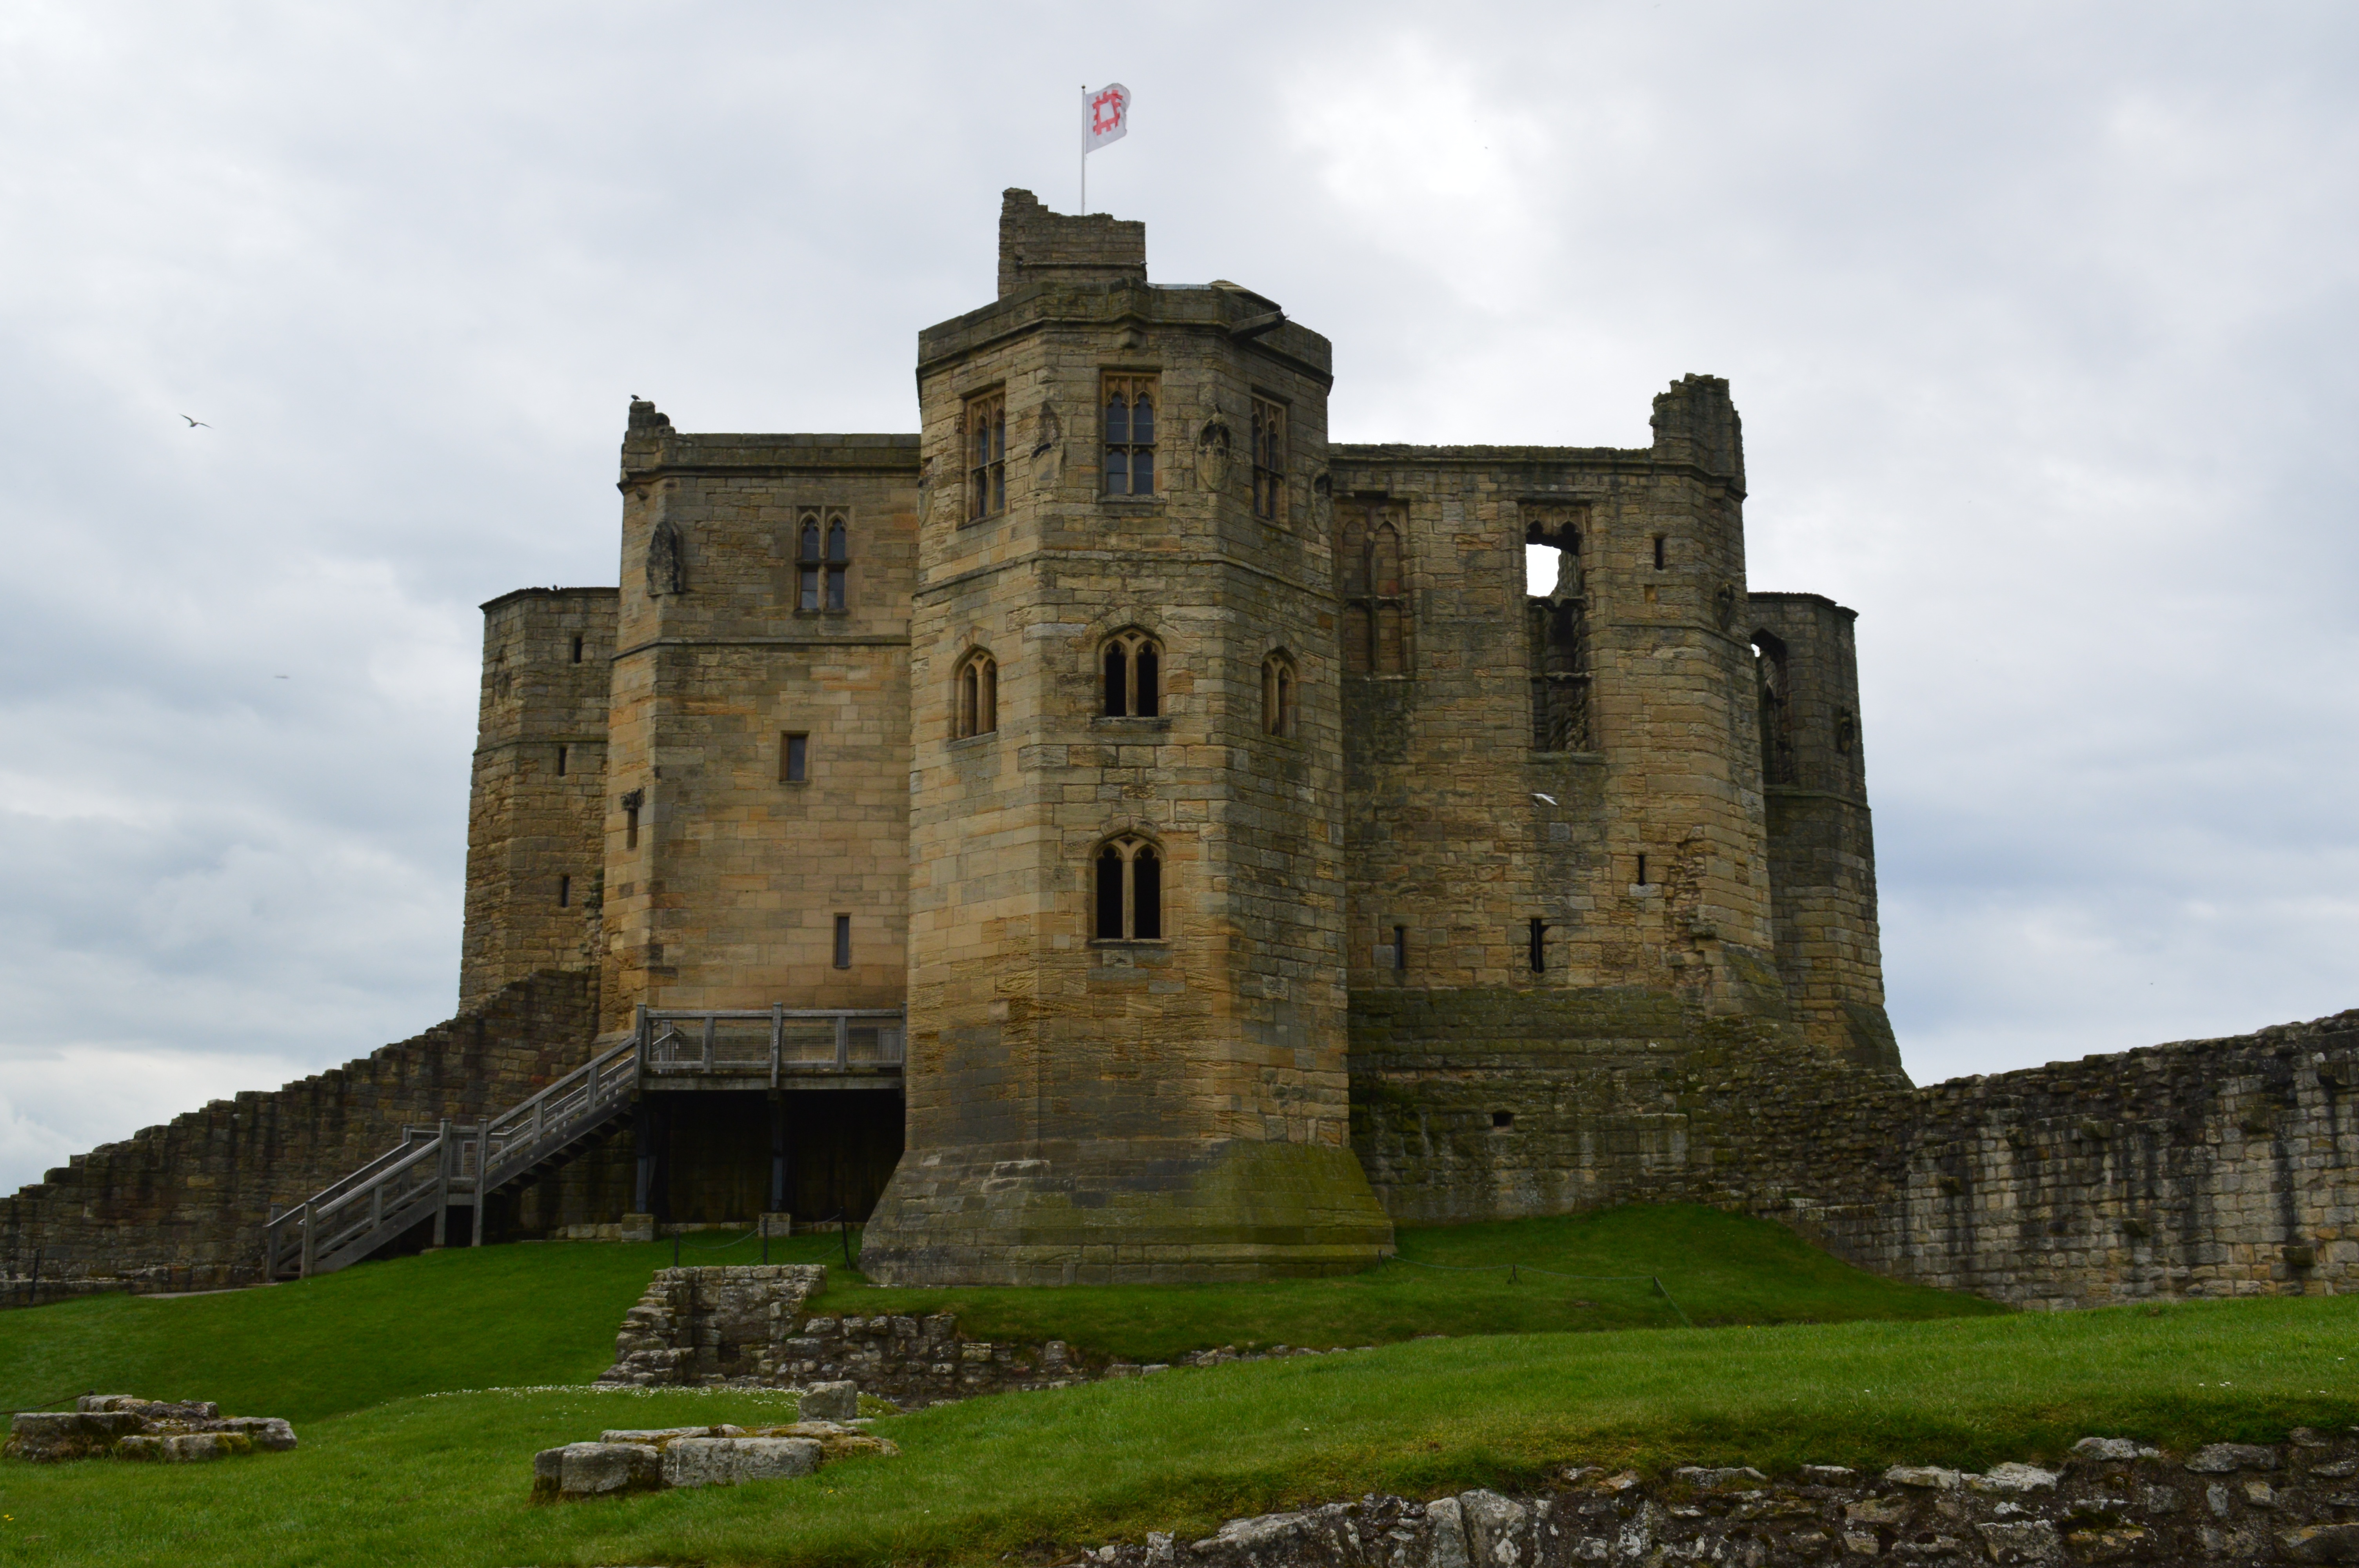
landscape, building, chateau, old, tower, castle, landmark, fortification, place of worship, ruins, monastery, history, abbey, moat, stately home, water castle